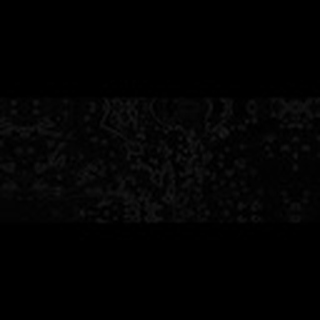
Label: cotton_bacterial_blight